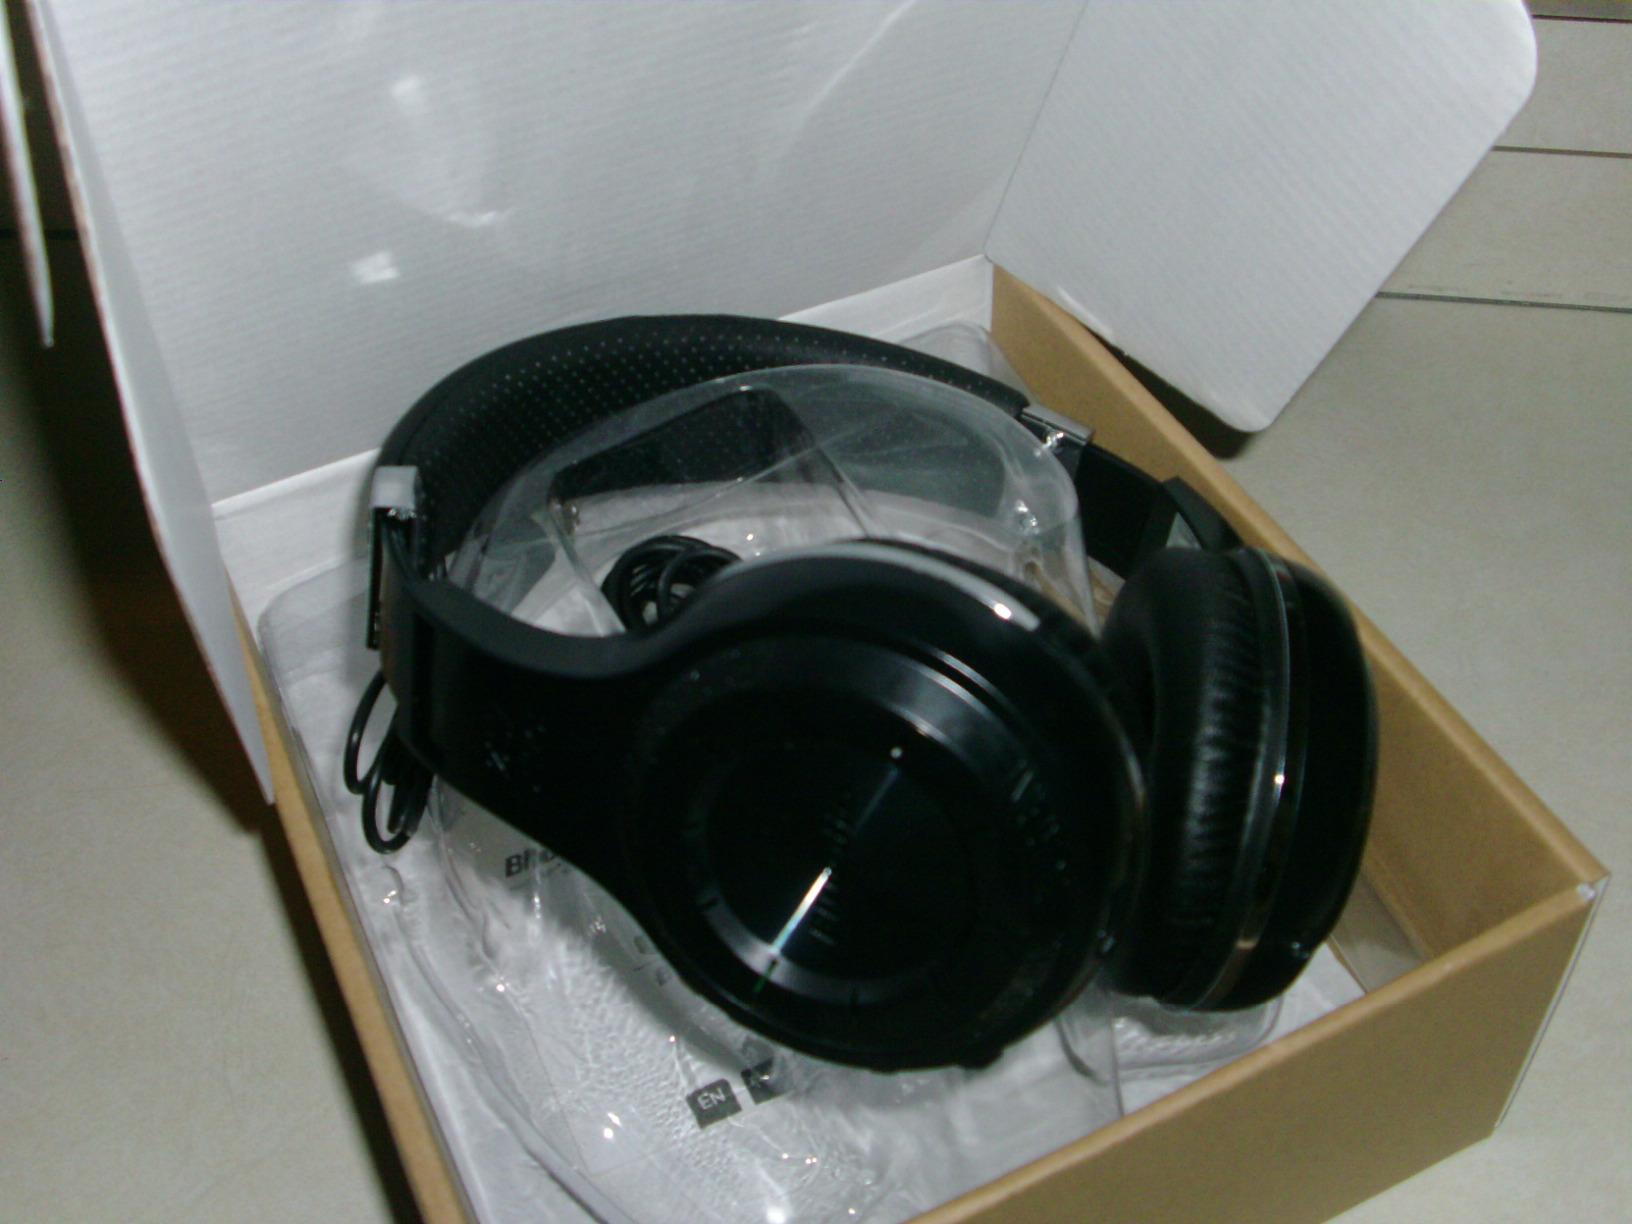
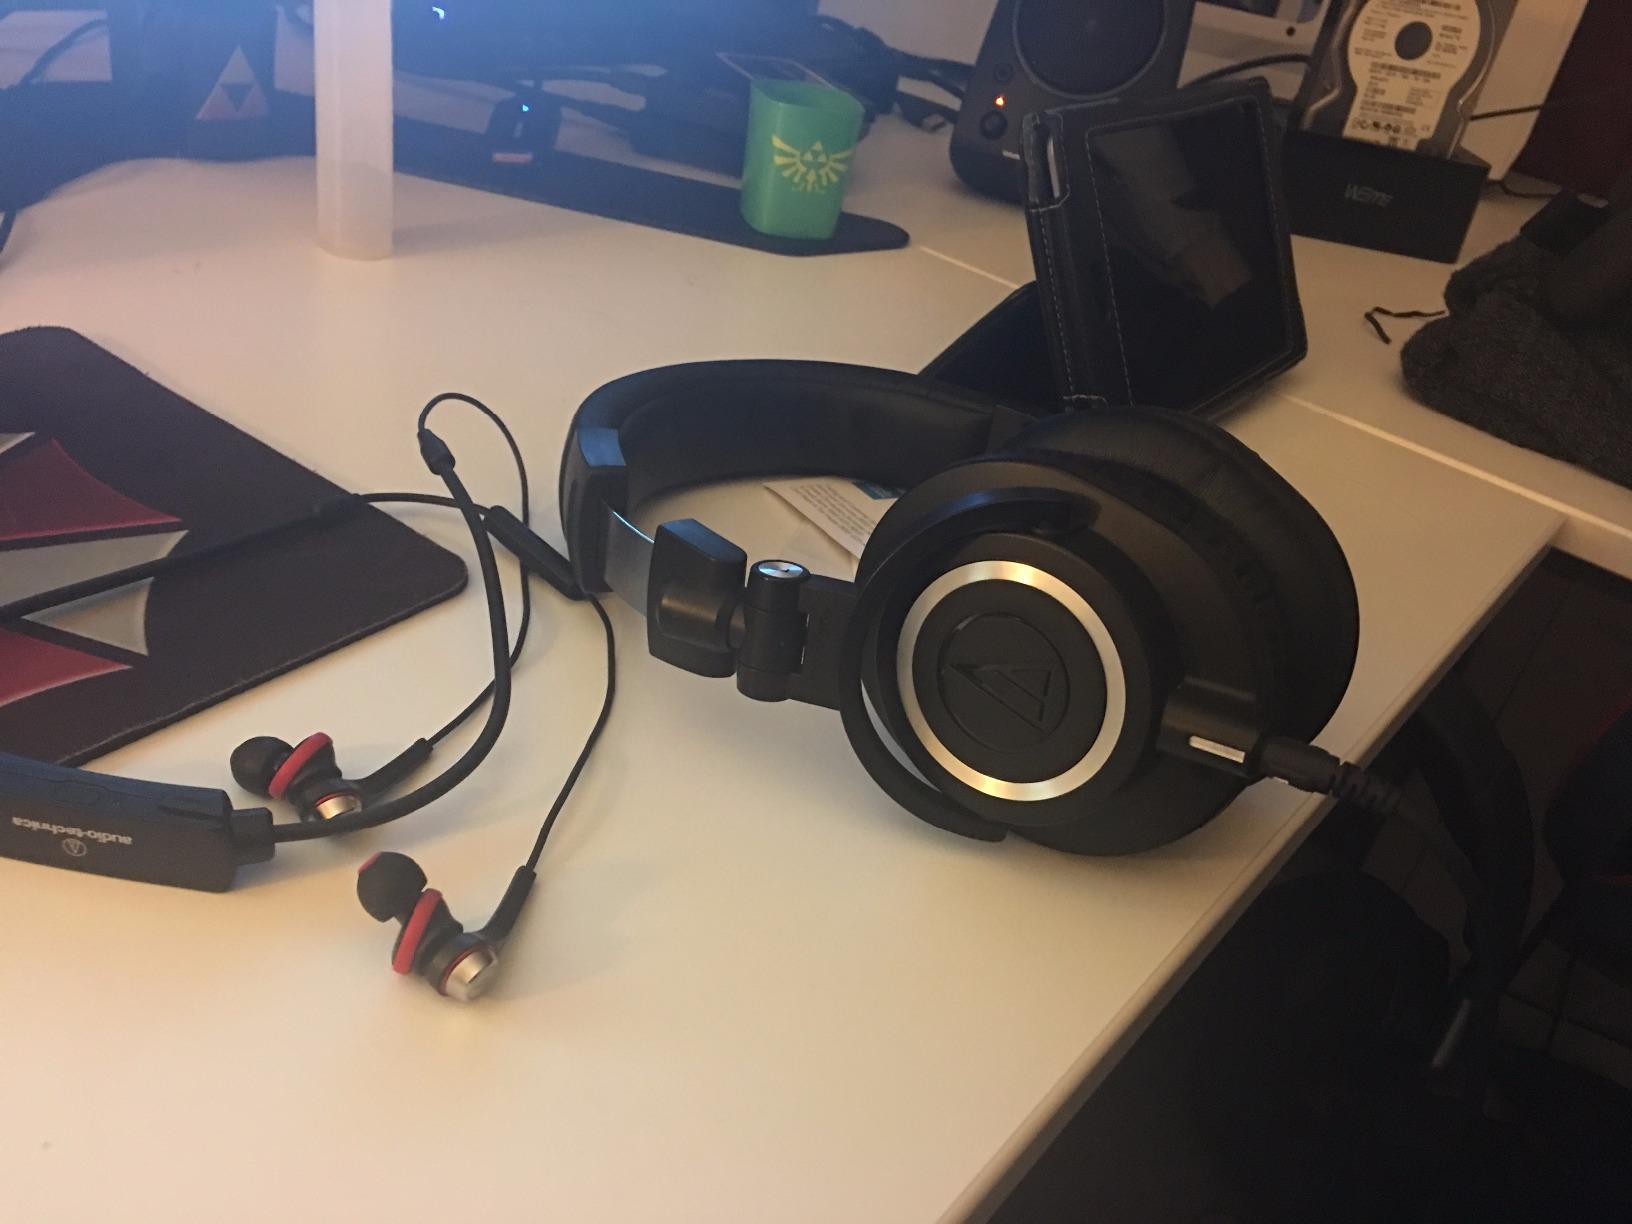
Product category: headphones
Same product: no